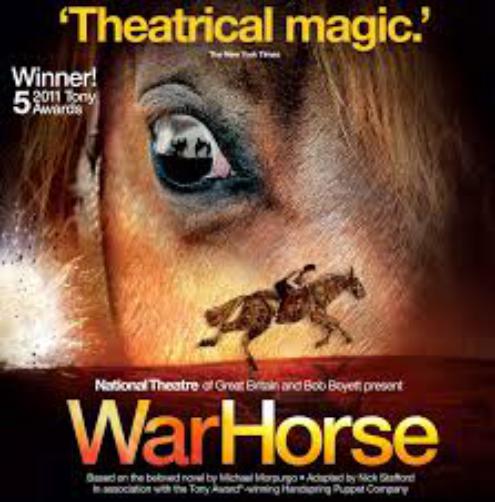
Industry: Leisure